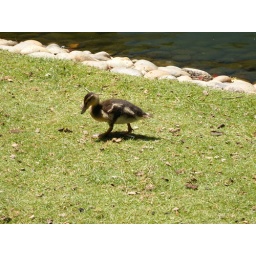
Duckling by the pond at my office building